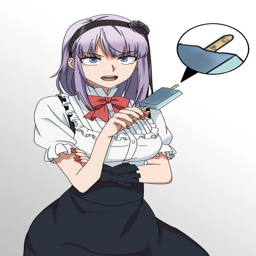
she reminds me of an anime character i created